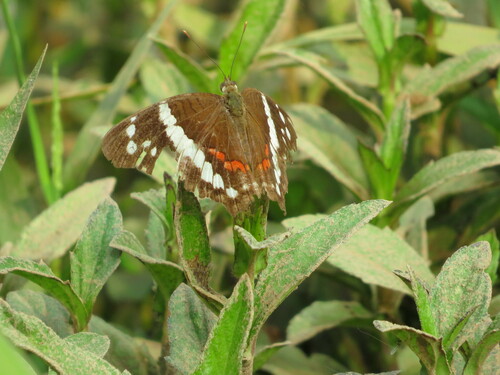
Scientific name: Anartia fatima
Common name: Banded peacock
Family: Nymphalidae
Order: Lepidoptera
Pollinator type: Primary pollinator
Habitat: Open areas and gardens
Geographic range: South America
Conservation status: Least Concern